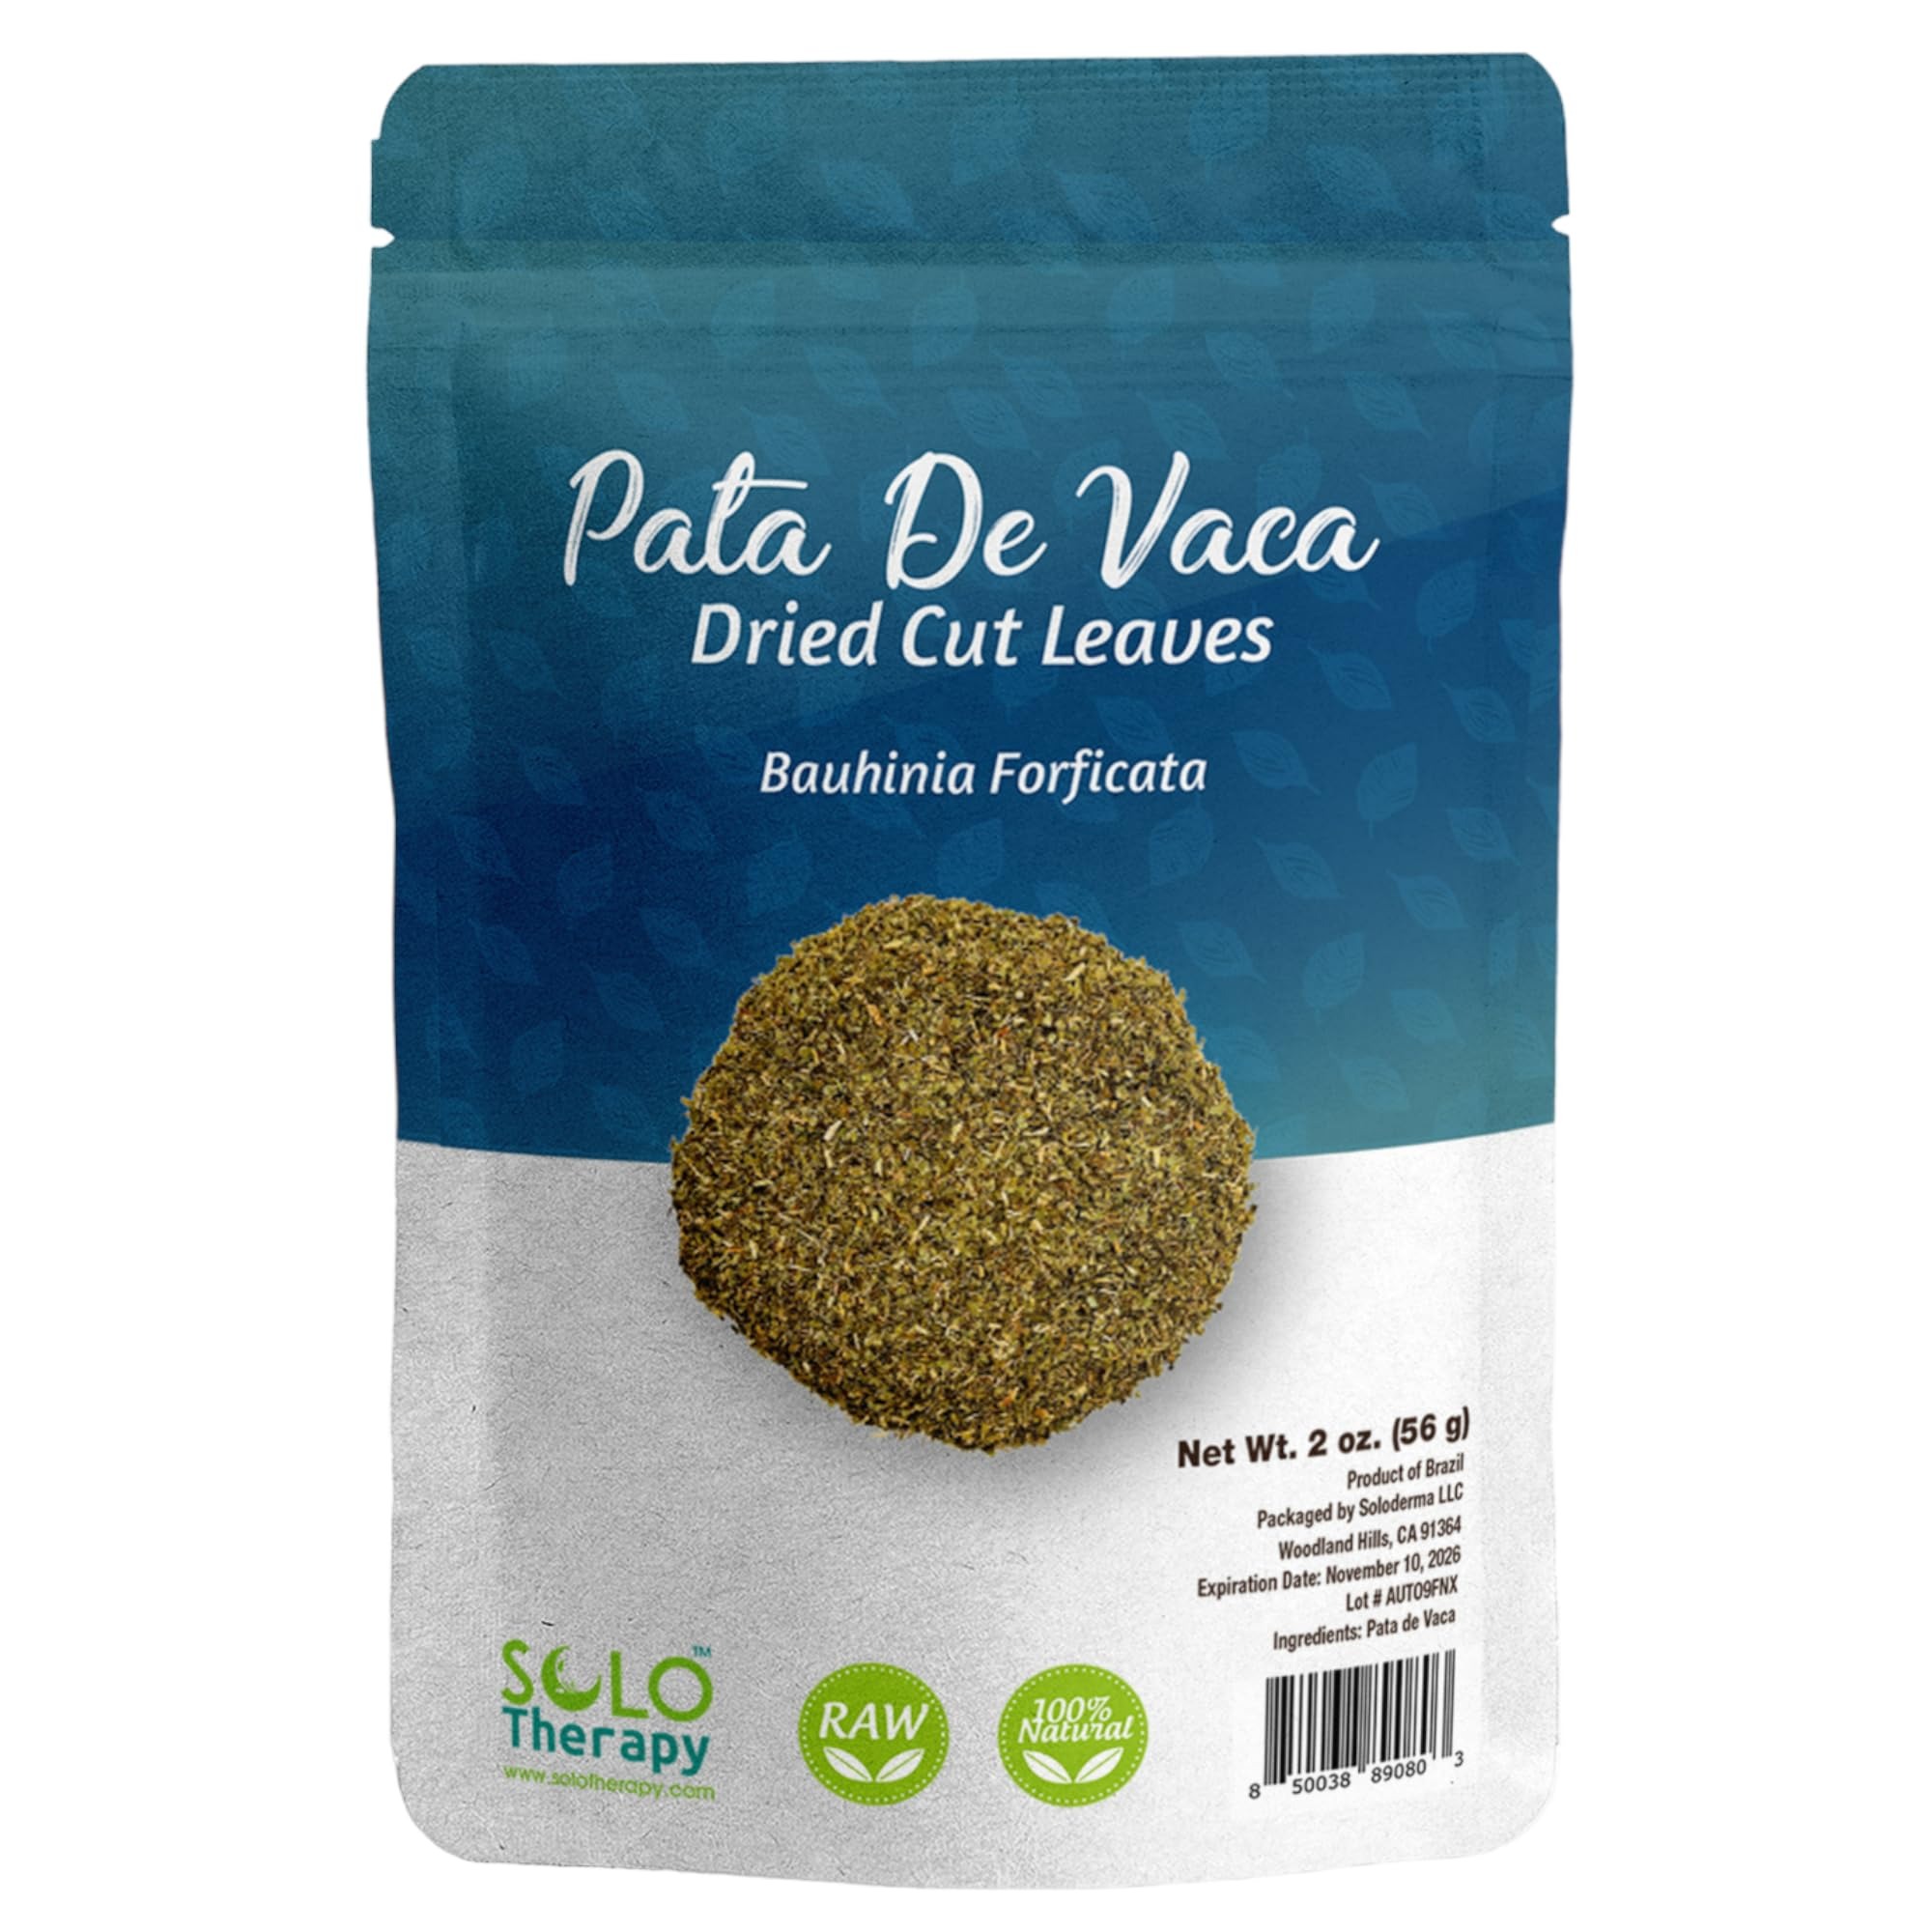
Item Name: Pata de Vaca Leaves cut and Sifted - Cow's Foot Leaves 56 grams - Pata de Vaca Tea - Bauhinia Forficata Resealable Bag - 56 grams - Premium Quality (Pata De Vaca)
Product Description: Pata de Vaca (Bauhinia forficata), also known as "Cow’s Foot" or "Orchid Tree," is a plant native to South America. The name "pata de vaca" comes from the shape of its leaves, which resemble the split hoof of a cow. Pata de Vaca is well-known in traditional herbal medicine, particularly in Brazil.
Value: 2.0
Unit: Ounce

Price: 11.11